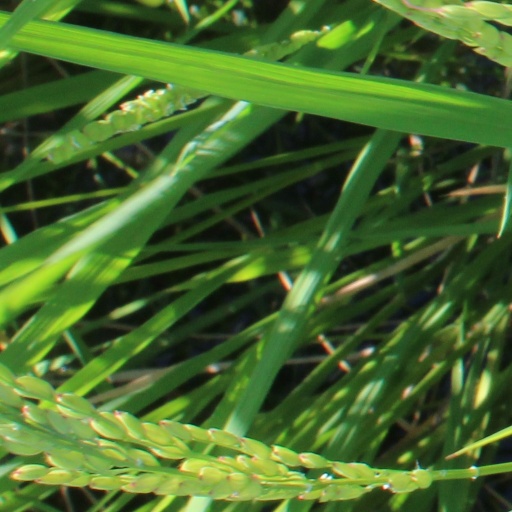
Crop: rice